Maynard tape primer

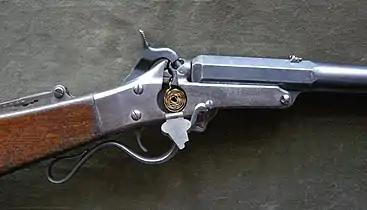
Maynard carbine, tape-primer

Muskets in the early 19th century were flintlocks, which had a high rate of misfire and performed poorly in damp and humid weather. In 1807 the first percussion ignition system was patented by Alexander Forsyth based on research on fulminates conducted by Edward Charles Howard, but practical percussion lock systems did not become available until the 1820s, after Alexander John Forsyth's patent had expired.